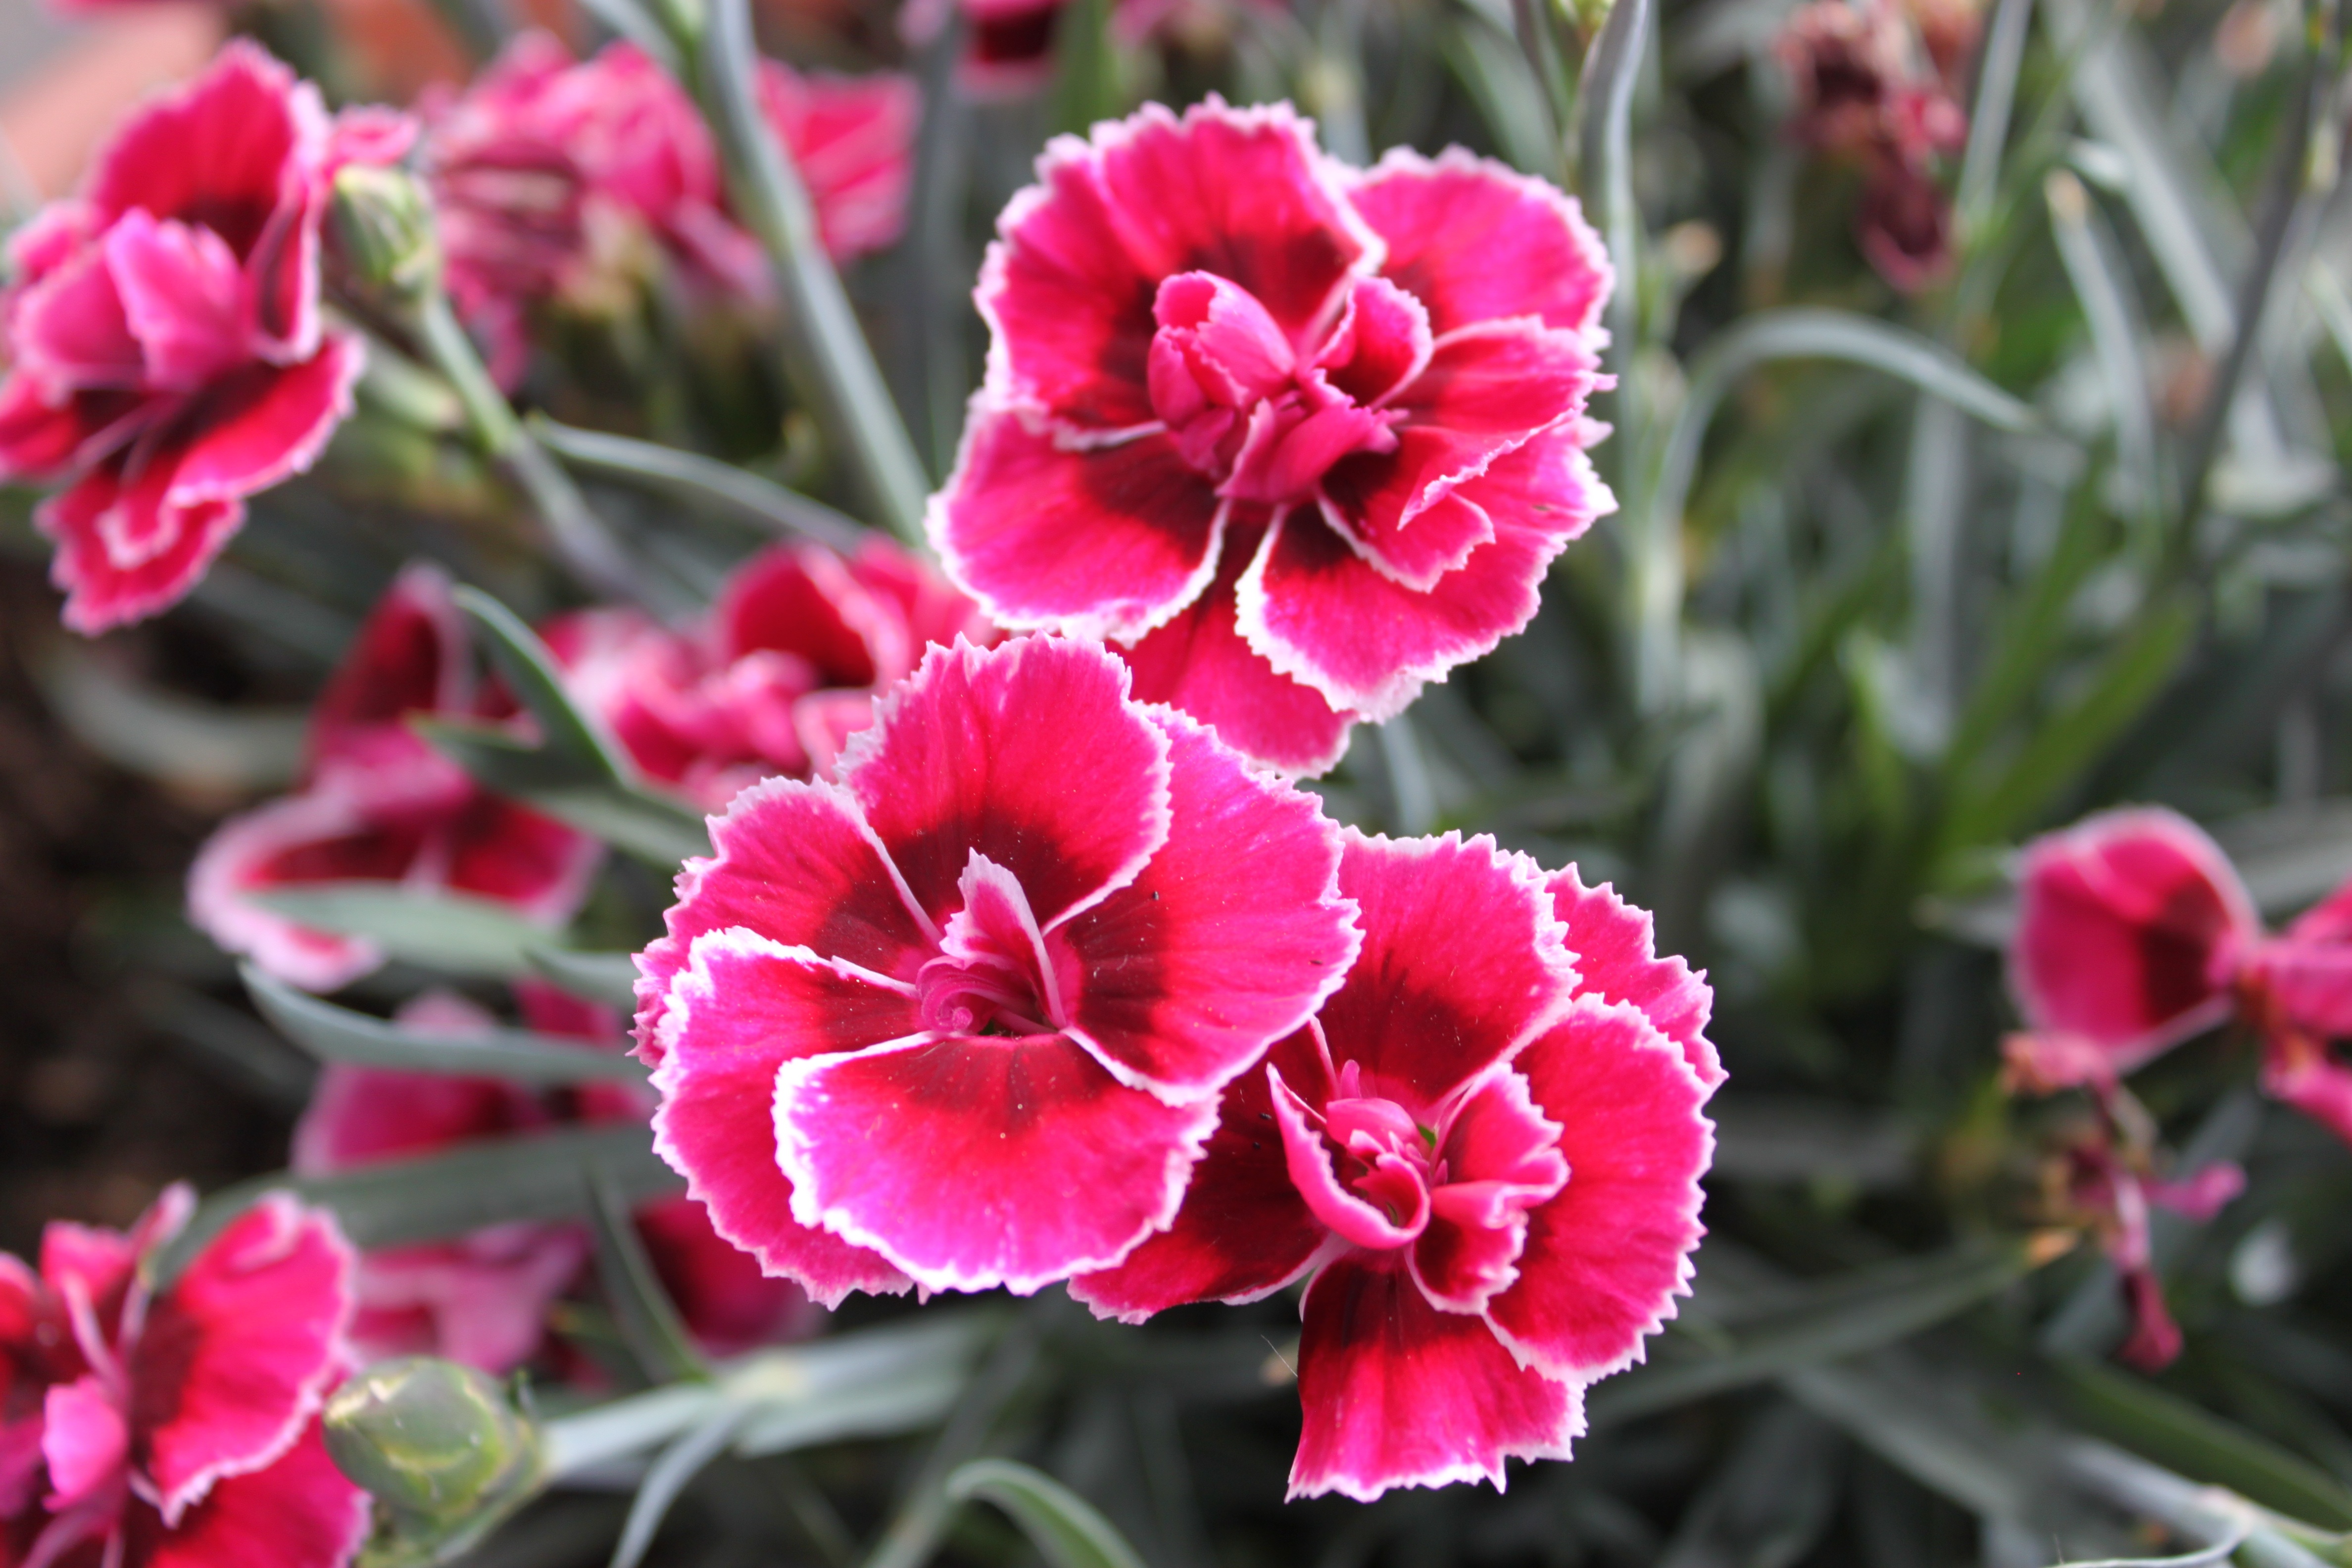
nature, blossom, plant, flower, purple, petal, bloom, atmosphere, summer, rose, red, color, botany, colorful, garden, pink, close, flora, colorful flowers, cool colors, carnation, diversity, mood, dianthus, macro photography, flowering plant, dianthus caryophyllus, annual plant, white flower edge, land plant, pink family